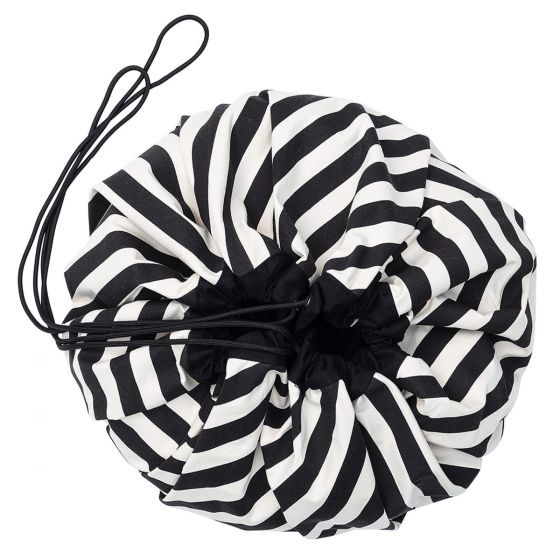
99.PG300308 # Αποθηκευτική Τσάντα Παιχνιδιών 2 σε 1 Stripes Black
Ανακαλύψτε μια απλή, αποτελεσματική και διασκεδαστική λύση για την αποθήκευση των παιχνιδιών: το Play & Gο! Πρόκειται για έναν ιδιαίτερα χρηστικό υφασμάτινο αποθηκευτικό σάκο για τα παιχνίδια των παιδιών σας, που μπορεί παράλληλα να χρησιμοποιηθεί και ως χαλάκι παιχνιδιού - play mat! Μαζέψτε και αποθηκεύστε εύκολα όλα τα παιχνίδια των παιδιών, προσθέτοντας συγχρόνως μια όμορφη διακοσμητική πινελιά στο παιδικό δωμάτιο. Ιδανικό για την μεταφορά των παιχνιδιών στο σπίτι του παππού και της γιαγιάς, την παραλία, το πάρκο ή το ταξίδι. Αδειάστε τα παιχνίδια με μια κίνηση και χρησιμοποιήστε το Play & Go ως στρώμα για παιχνίδι! Με κορδόνια που δένουν για ασφαλές κλείσιμο και πιο εύκολη μεταφορά. Εύκολο στη χρήση για να μπορούν τα παιδιά να μαζέψουν τα παιχνίδια και μόνα τους. 100% βαμβάκι Κατασκευασμένο από ανθεκτικό καμβά Διάμετρος: 140 εκ. Πλένεται στο πλυντήριο στους 30°C, σε πρόγραμμα για ευαίσθητα
Brand: play&go
Category: Baby & Toddler > Baby Toys & Activity Equipment > Play Mats & Gyms